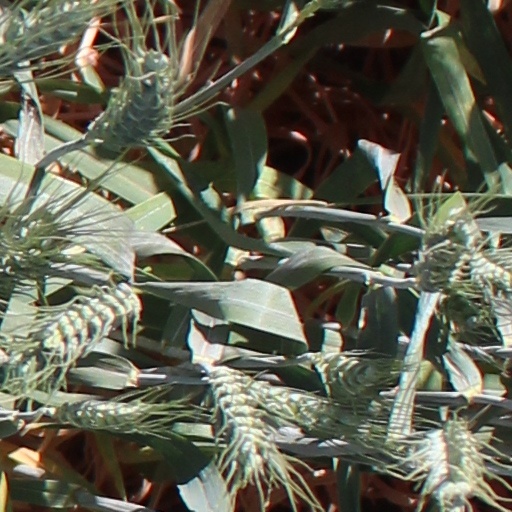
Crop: wheat